4 Hearts

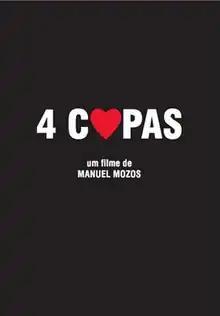
Film poster

4 Hearts is a Portuguese film directed by Manuel Mozos, released in 2009 and produced by Rosa Filmes. The cast features Rita Martins, Filipe Duarte, João Lagarto, Margarida Marinho and Diana Costa e Silva.